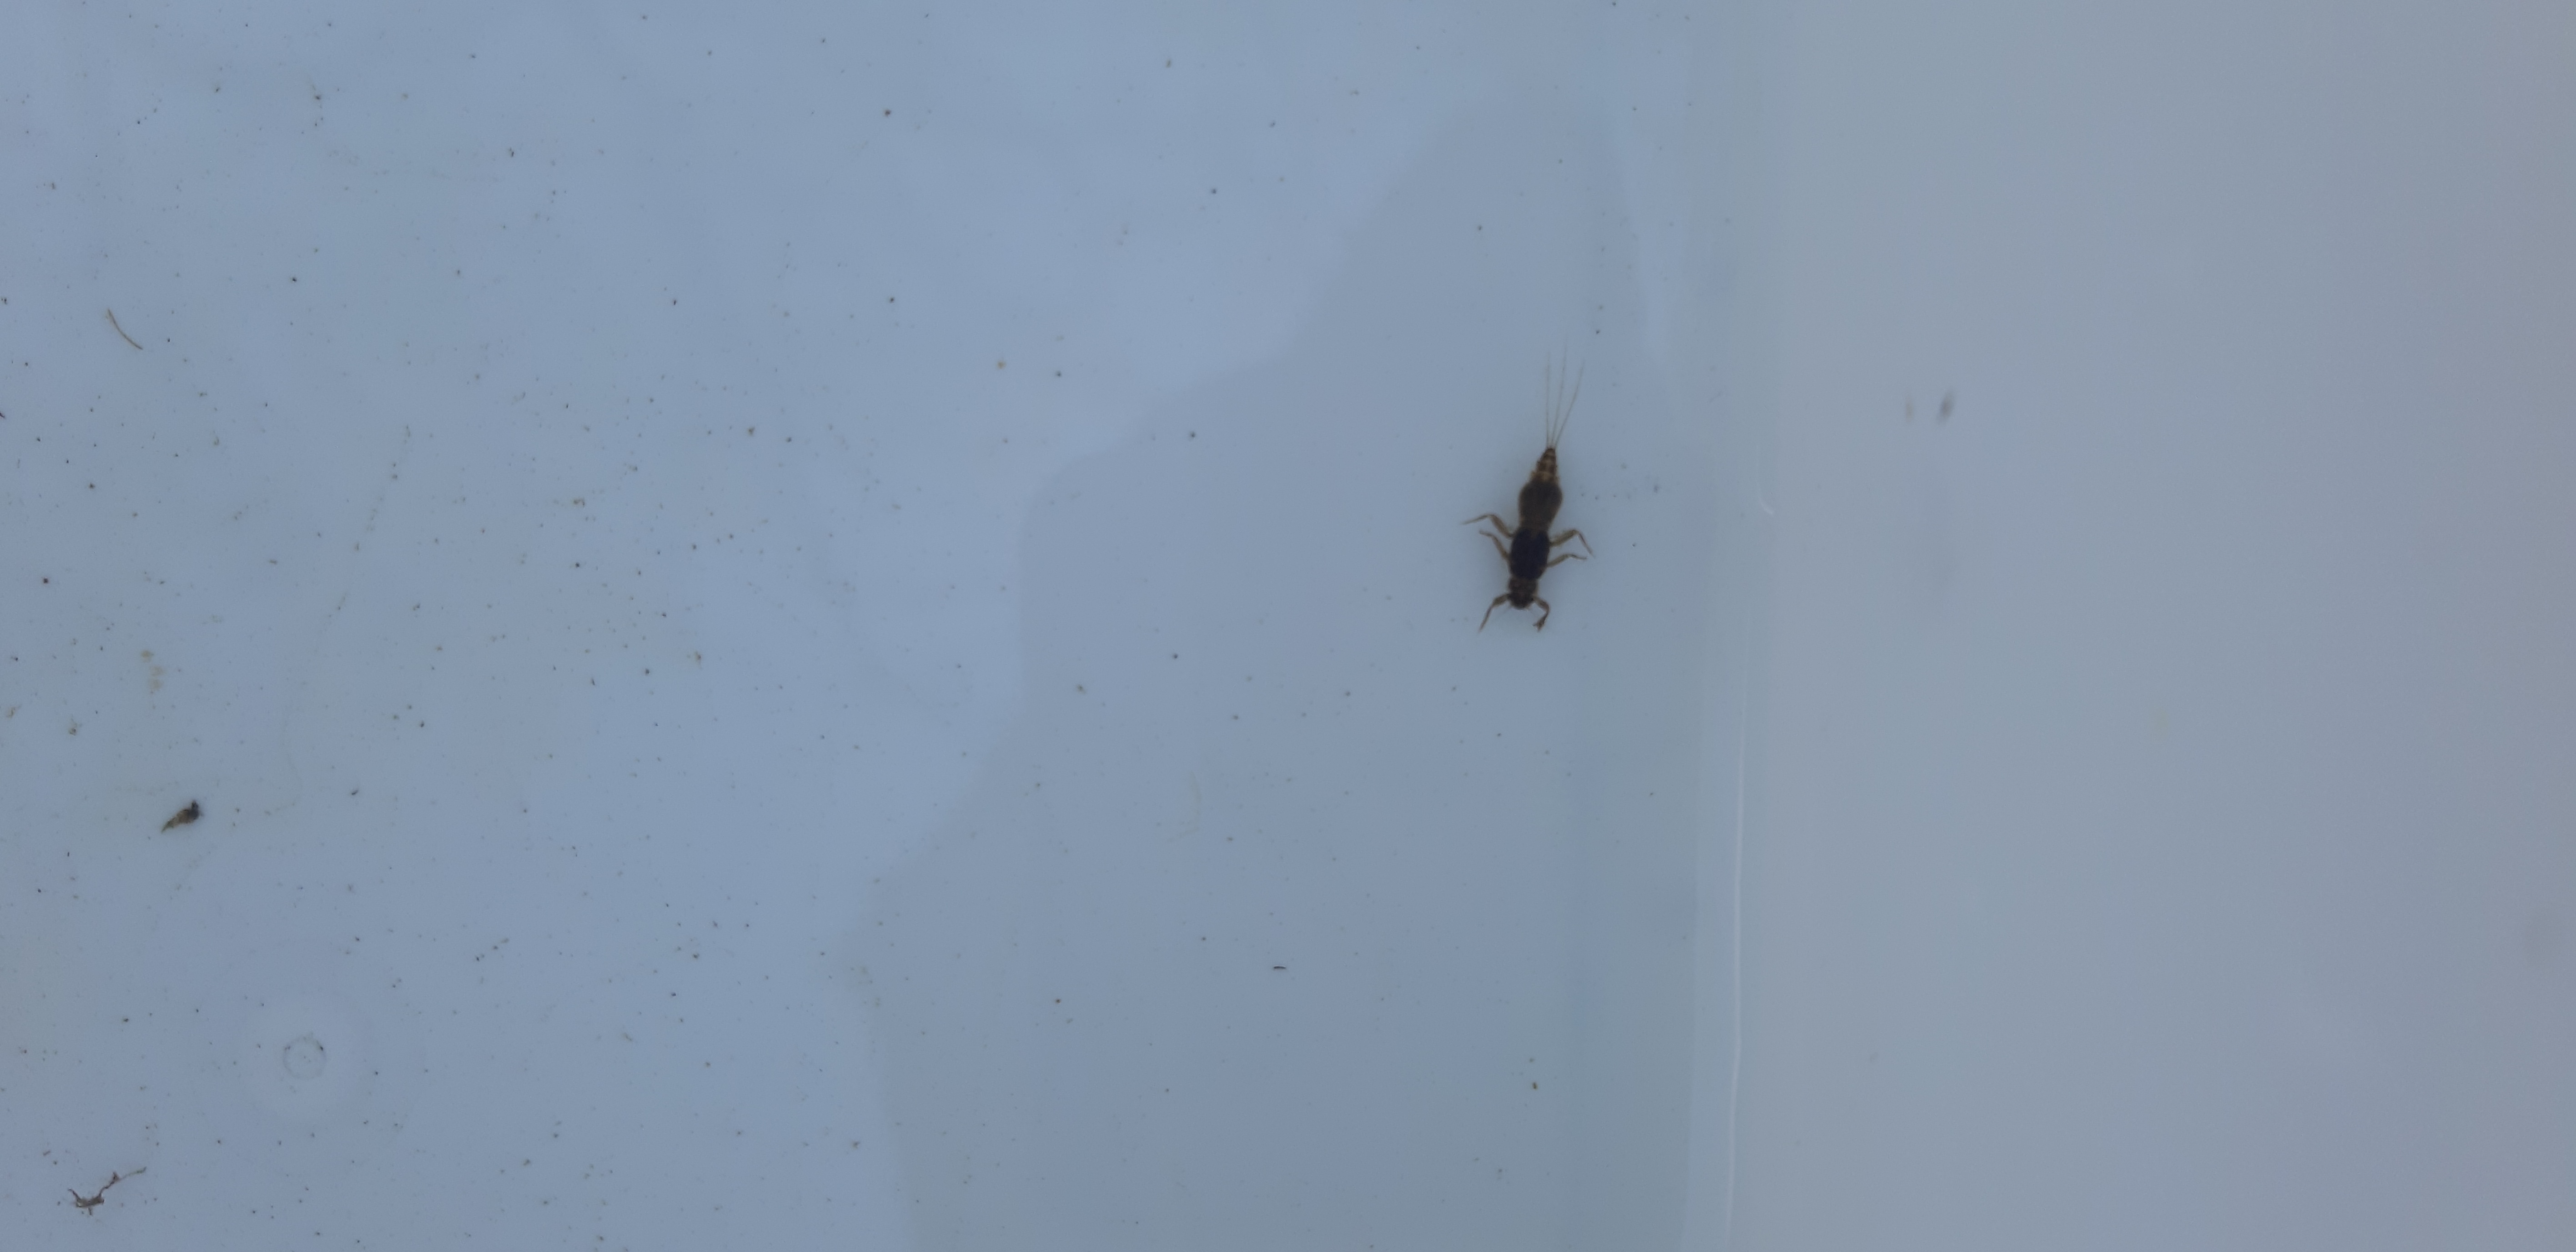
Macroinvertebrate group: other_mayflies